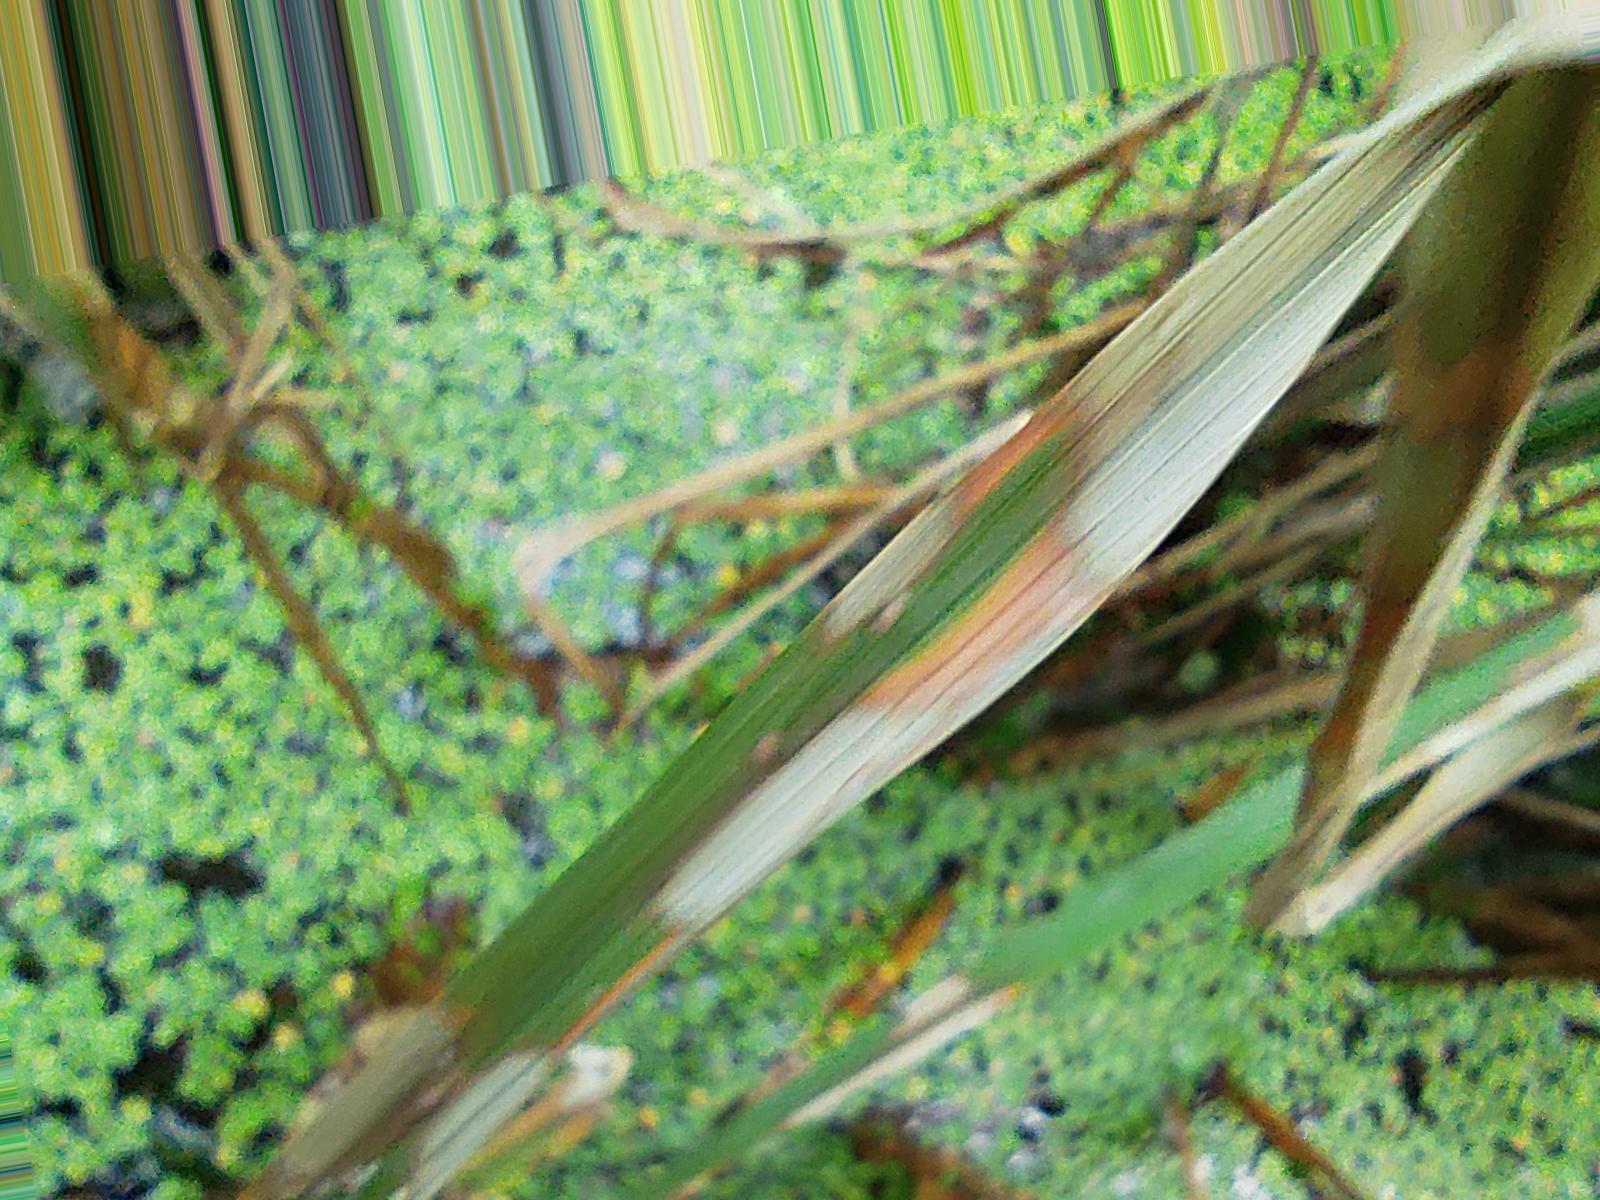
Nhãn: Bệnh Đốm Vằn ( Khô vằn ) ( Sheath Blight )